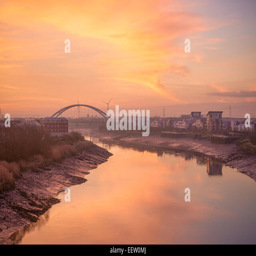
river as it flows through welsh principal area